Bon Ton Historic District

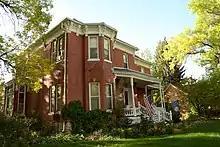
Italianate style Voss Inn, in the district

It is asserted to include Bozeman's "finest examples of historic residential architecture, spanning from the early 1880s to the mid-1930s", including wood frame and brick houses in Italianate, Queen Anne, Colonial Revival, Bungalow and other styles. Many of the houses have elaborate ornamentation, towers, and/or wraparound porches. The southern and eastern borders of the district are defined by S. William Avenue and W. Cleveland St., two streets with elegant concrete lampposts installed in 1935.